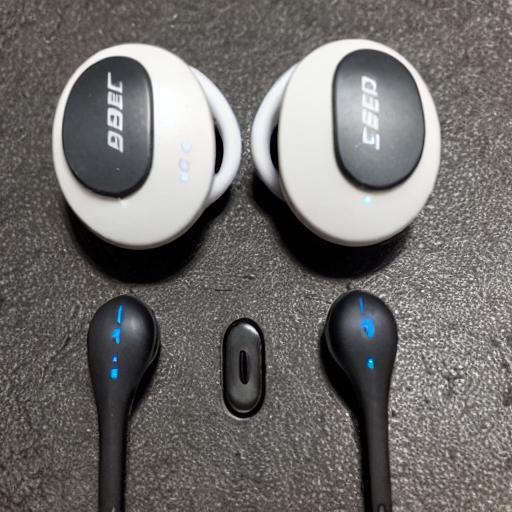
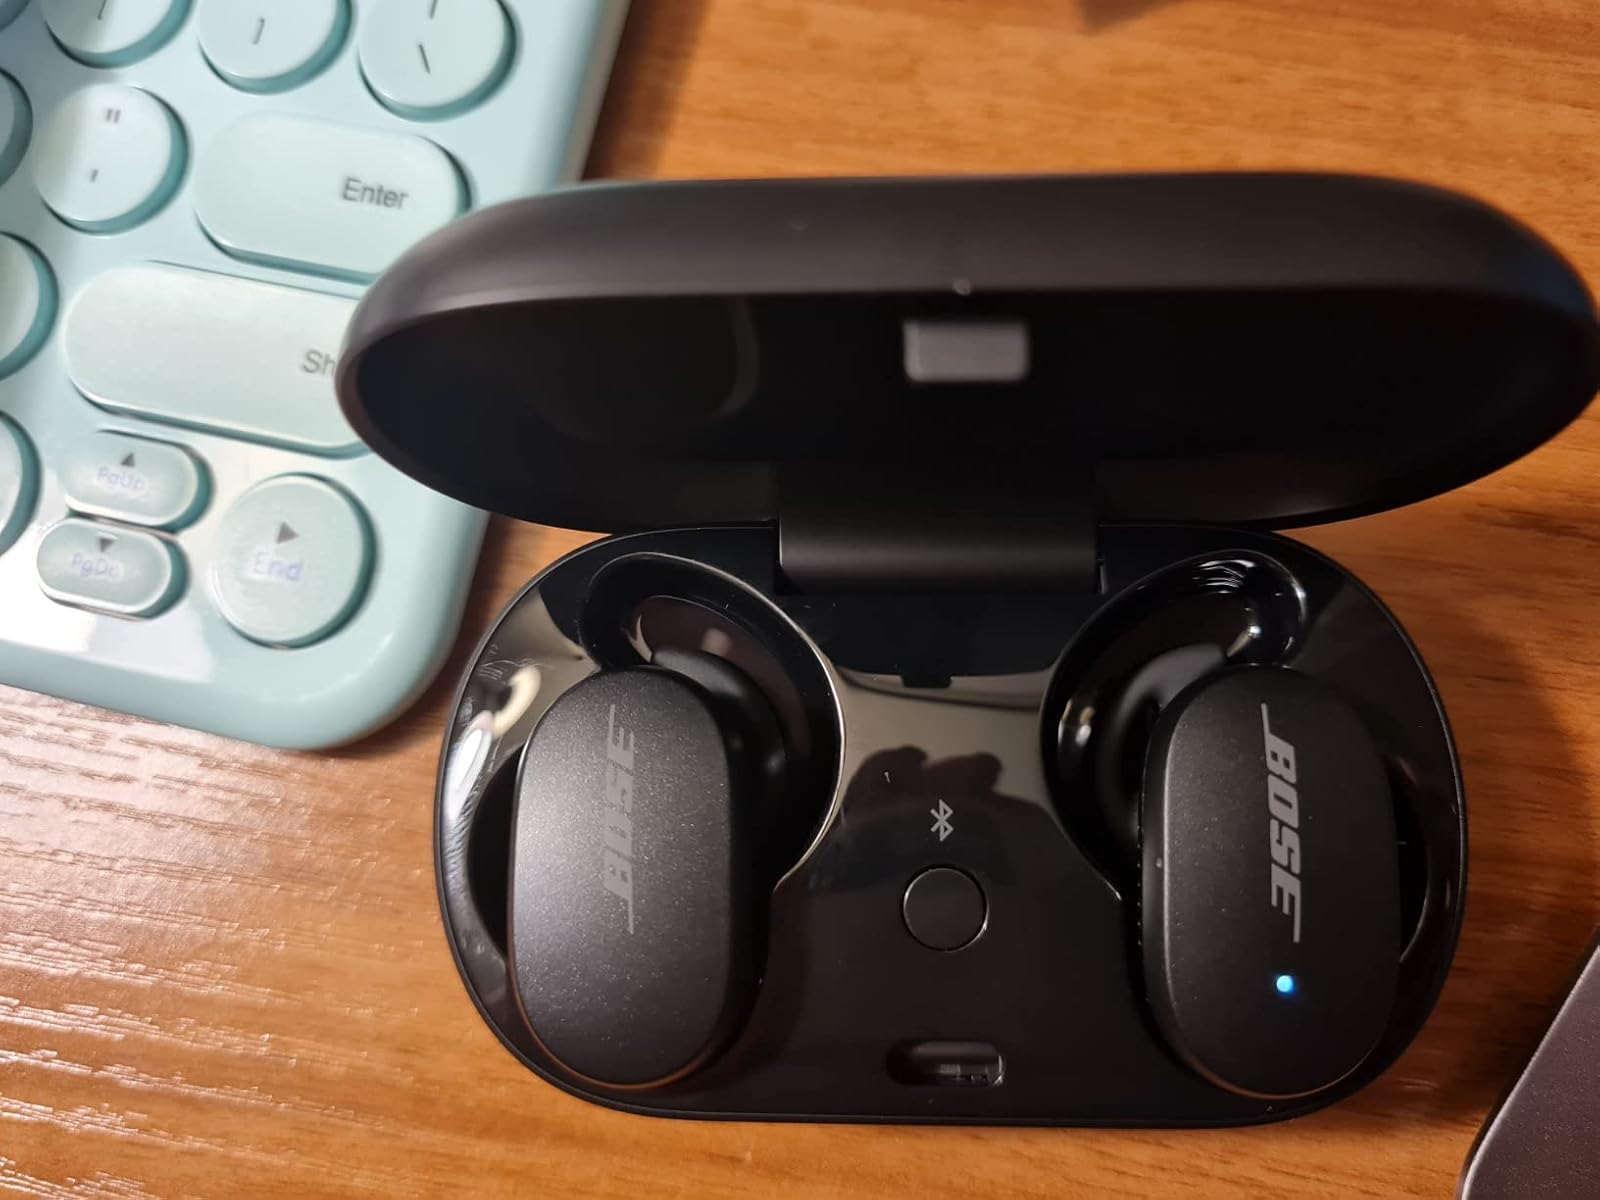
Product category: earbuds
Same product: no